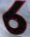
Number: 6